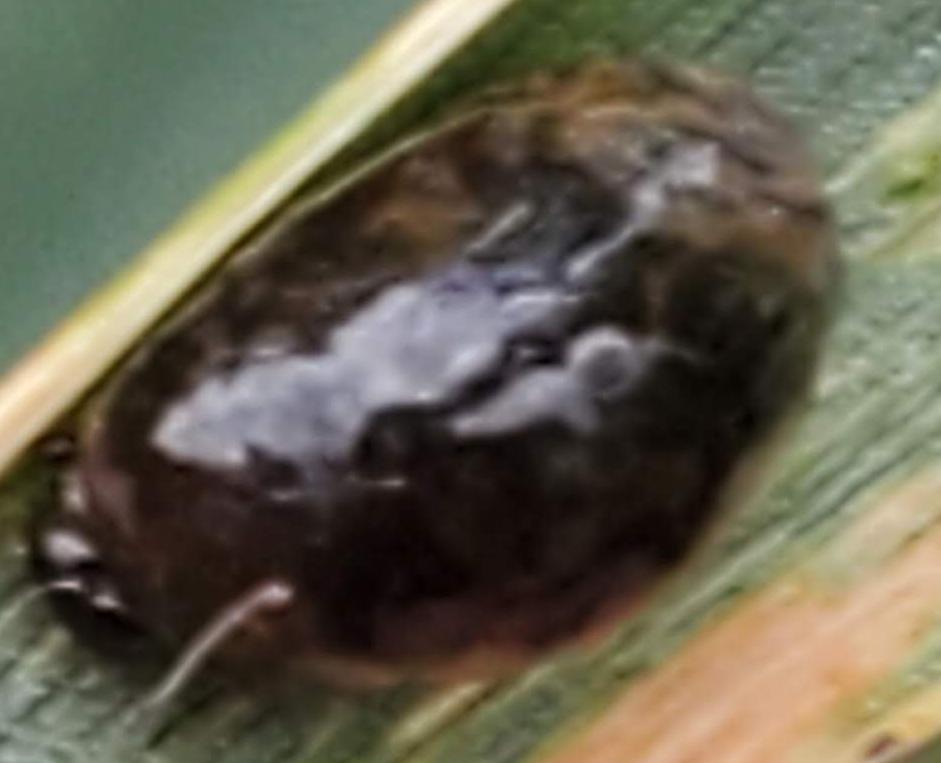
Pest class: cereal_leaf_beetle